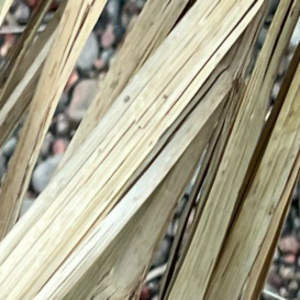
Label: Fusarium Wilt